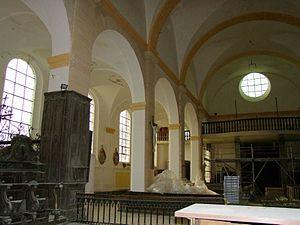
Vaisseau principal et jubé de Saint-Martin, Montmédy, Meuse, France
L'église Saint-Martin de Montmédy est l'église de la paroisse Saint-Martin située dans la ville haute de Montmédy.